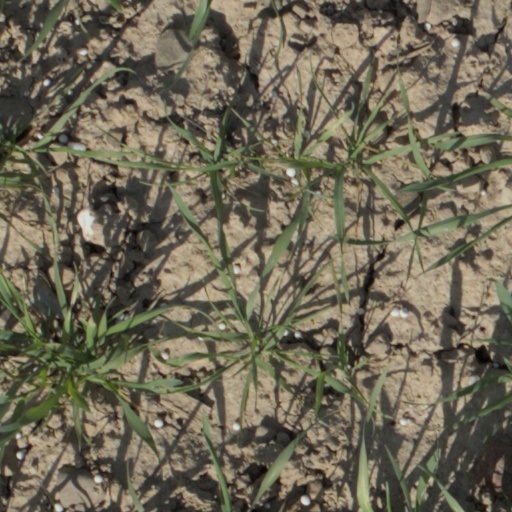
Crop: wheat